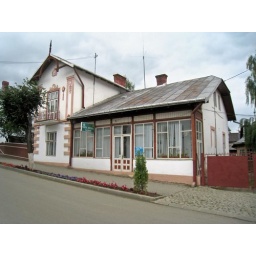
The building that houses the administrative offices of Calimani National Park, in Vatra Dornei.